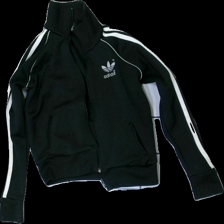
View: front
Type: Jacket
Category: Children
Brand: Adidas
Colors: Black, White
Material: 100% poly
Pattern: Logo print
Cut: Regular
Size: L
Season: All
Stains: Minor
Price range: <50
Recommended usage: Export
Comment: dragen tråd